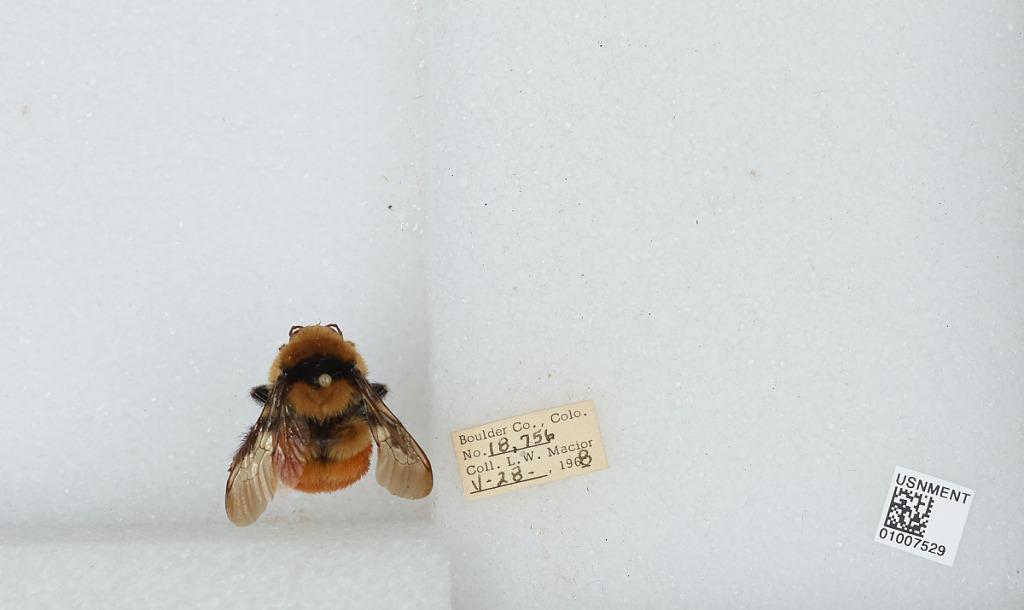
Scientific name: Bombus (Pyrobombus) huntii Greene
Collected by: L. Macior
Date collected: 1968-5-28
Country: United States
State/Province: Colorado
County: Boulder
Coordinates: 40.015, -105.27